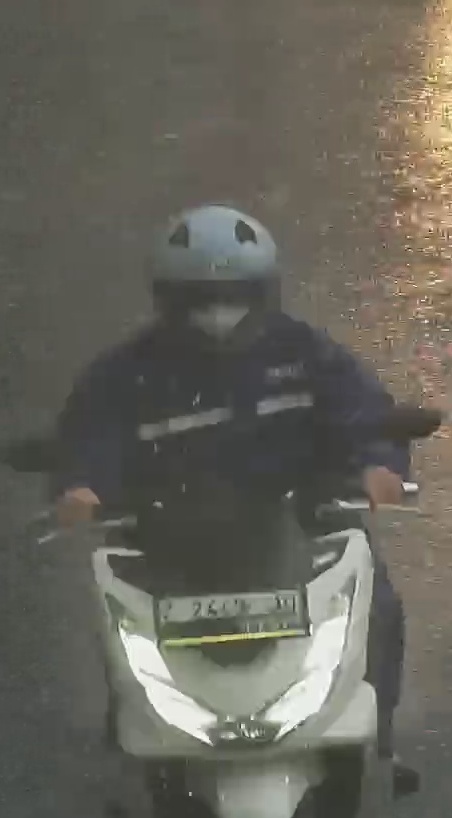
person-with-helmet: 1
person-without-helmet: 0